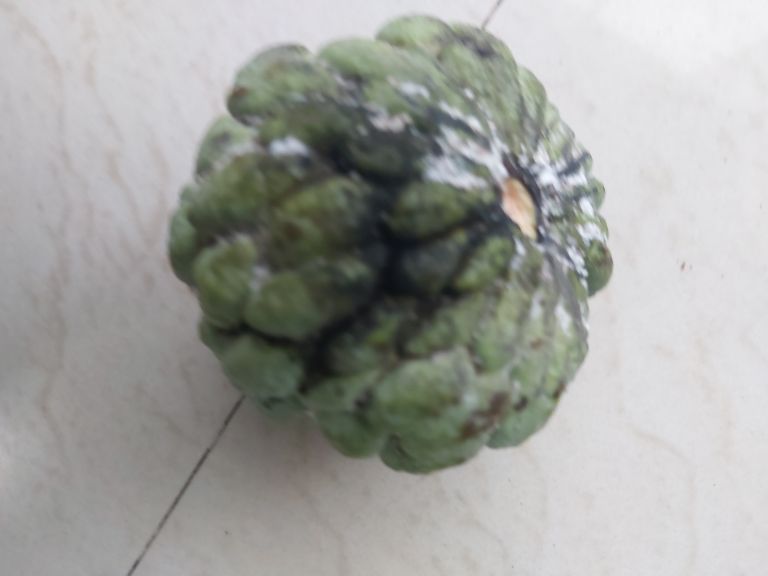
Disease label: Athracnose